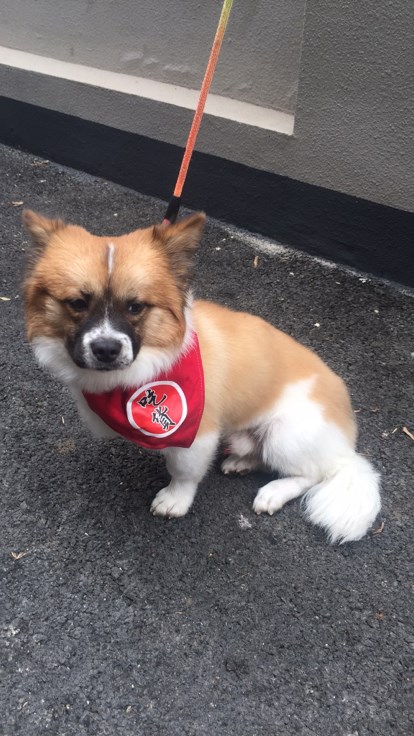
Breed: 806-n000129-papillon